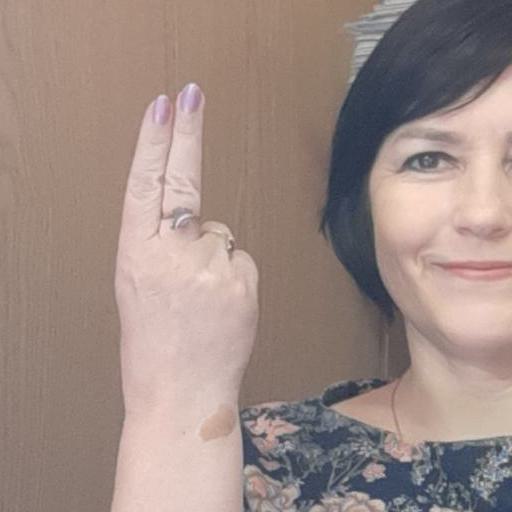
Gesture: two_up_inverted